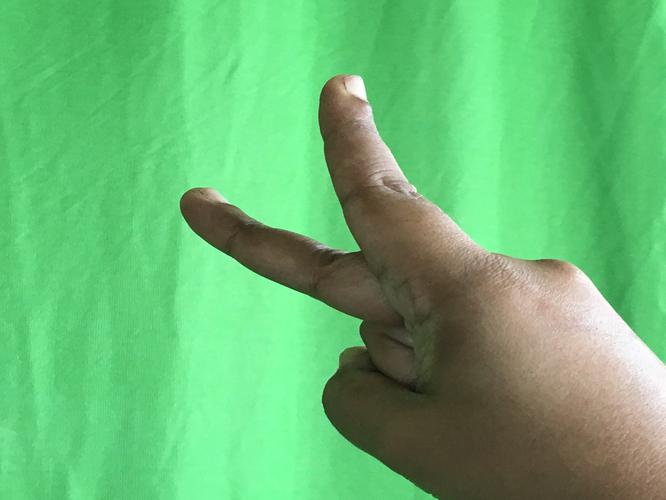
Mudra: Katrimukha
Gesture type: single_hand